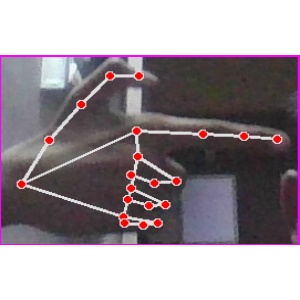
अक्षर: ब